Marshall Mission

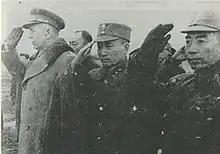
General Marshall with Zhang Zhizhong and Zhou Enlai (right) at Haokou in China, 1946

Throughout the Second Sino-Japanese War, an uneasy stalemate had existed between the Chinese Communists (CCP) and the Chinese Nationalists (KMT), but prior to the war, both parties had been in open conflict with each other. Numerous US military personnel and private writers visited and reported on the Chinese Communist Party. In 1936, the international journalist Edgar Snow traveled and interviewed leading members of the Chinese Communist Party. Snow reported that Mao was a reformer, rather than a radical revolutionary, and many readers got the impression that the Chinese communists were "agrarian reformers." In the 1944 Dixie Mission, US Colonel John Service visited the Communists and praised them. He claimed that they were democratic reformers, likened them to European socialists, rather than Soviet Communists; and claimed that they were less corrupt and chaotic than the Nationalists.